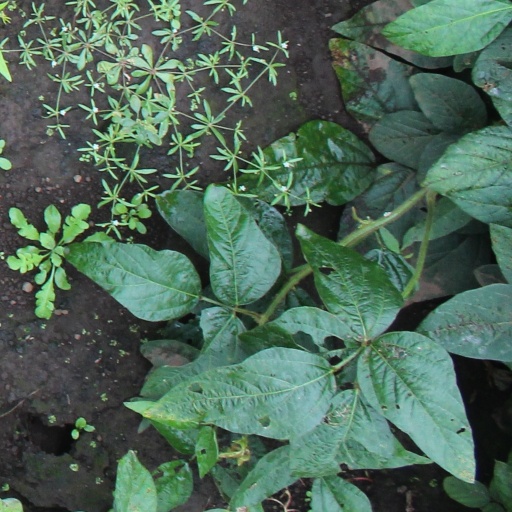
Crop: soybean